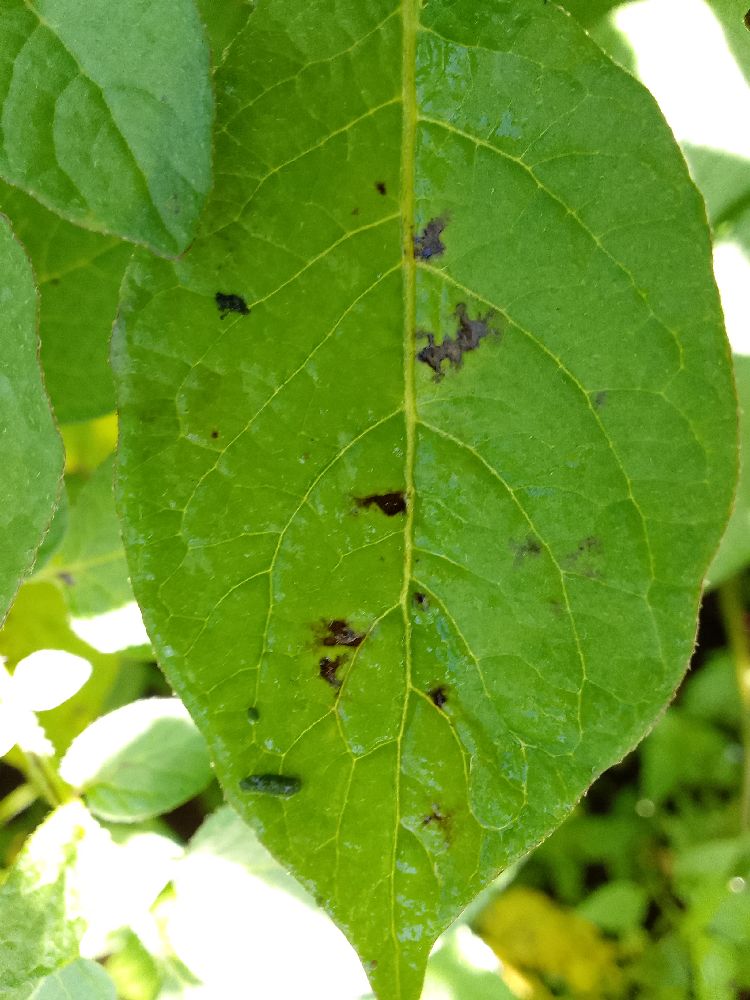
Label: Early blight